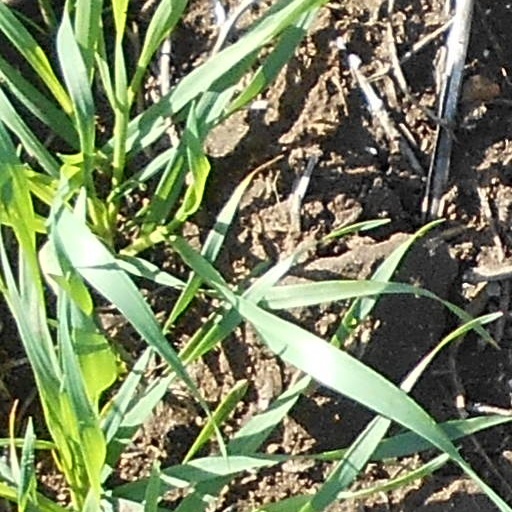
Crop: wheat